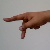
The image shows a hand gesture representing the letter 'P' in Indian Sign Language.